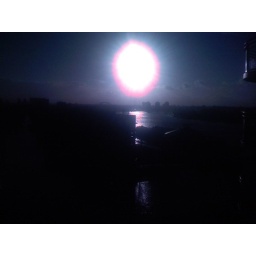
Golden ball in the sky